UNSW School of Surveying and Geospatial Engineering

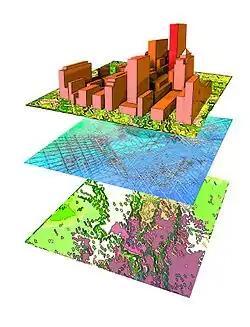
Design Di Quick, work done within the School

The UNSW School of Surveying and Geospatial Engineering (SAGE), part of the UNSW Faculty of Engineering, was founded in 1970 and disestablished in 2013.